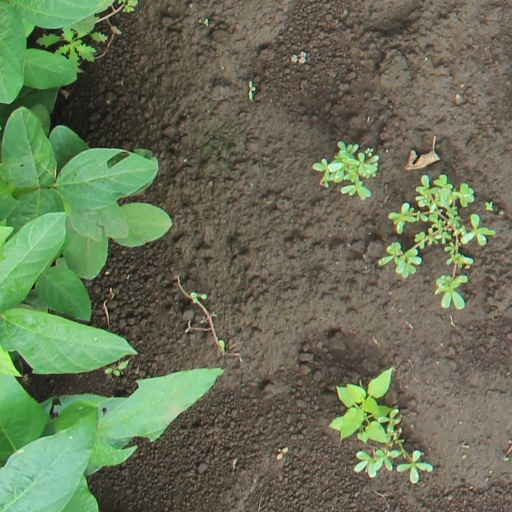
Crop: soybean